List of birds of Kerala

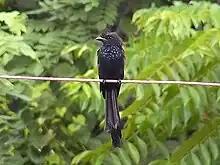
Greater racket-tailed drongo in the Western Ghats of Kerala

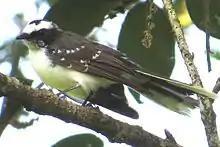
White-browed fantail ("Rhipidura aureola"), Mayannur, Thrissur

The drongos are mostly black or dark grey in colour, sometimes with metallic tints. They have long forked tails, and some Asian species have elaborate tail decorations. They have short legs and sit very upright when perched, like a shrike. They flycatch or take prey from the ground.